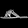
Label: Sandal